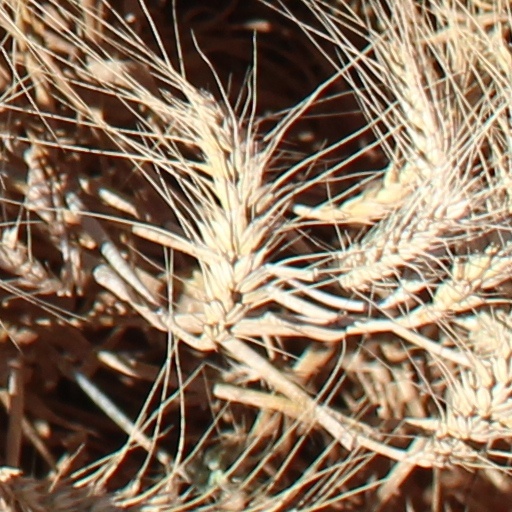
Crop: wheat